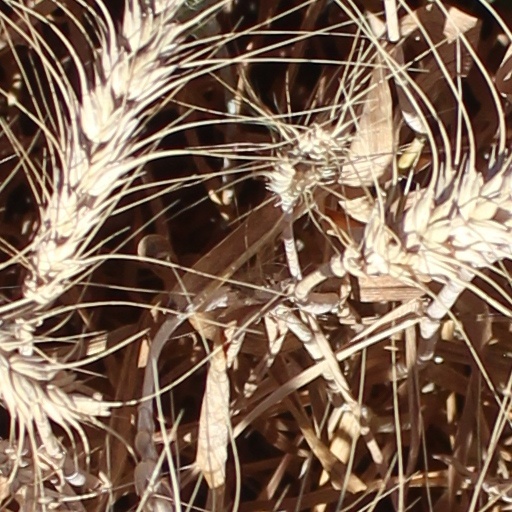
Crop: wheat